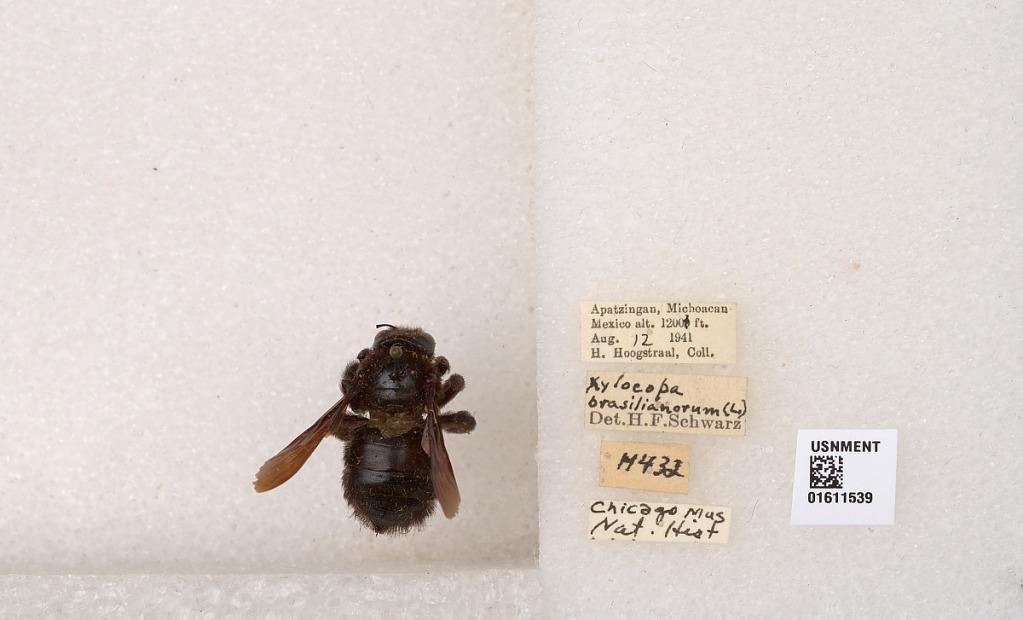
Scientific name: Xylocopa
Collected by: Hoogstraal & Knight
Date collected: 1941-8-12
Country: Mexico
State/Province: Michoacan
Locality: Apatzingan
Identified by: Saiovici, M.